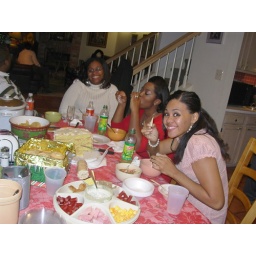
Janavea,Tova, and Rendy at the table eating up gumbo and chicken and dumblings to bring in the new year 2007